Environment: real
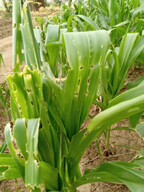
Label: fall_armyworm